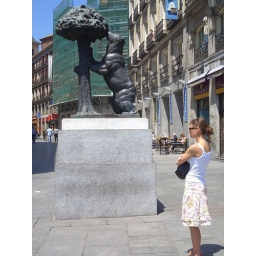
The symbol of Madrid of a bear and a tree in Sol. And a fit girl. Hey I'm a man!